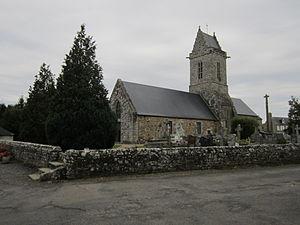
Église romane (XIIe siècle) au clocher gothique de Saint-Aubin-des-Préaux, Manche This building is indexed in the Base Mérimée, a database of architectural heritage maintained by the French Ministry of Culture,
Saint-Aubin-des-Préaux est une commune française, située dans le département de la Manche en région Normandie, peuplée de 438 habitants.
Cet article recense les monuments historiques situés dans l'arrondissement d'Avranches, dans le département de la Manche.